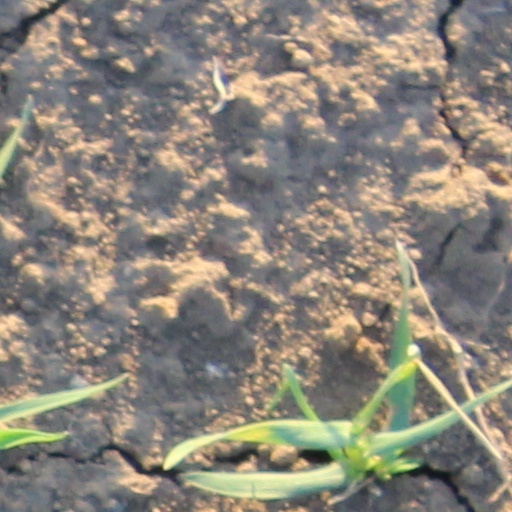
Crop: wheat